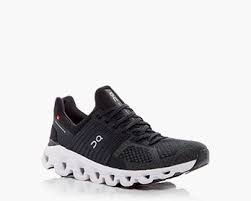
Label: Sneaker